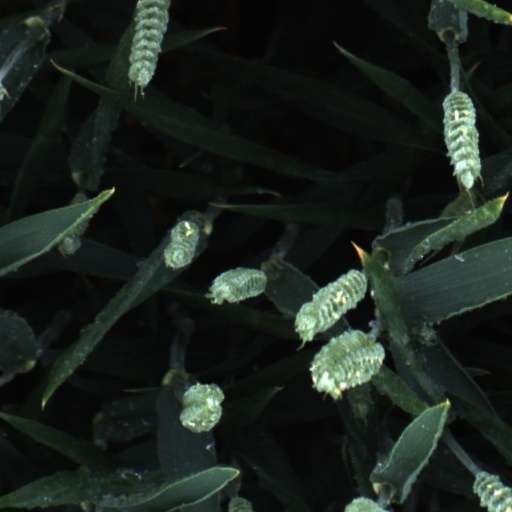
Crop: wheat